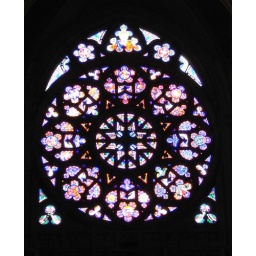
Main stained glass window in St. Vitus' Cathedral